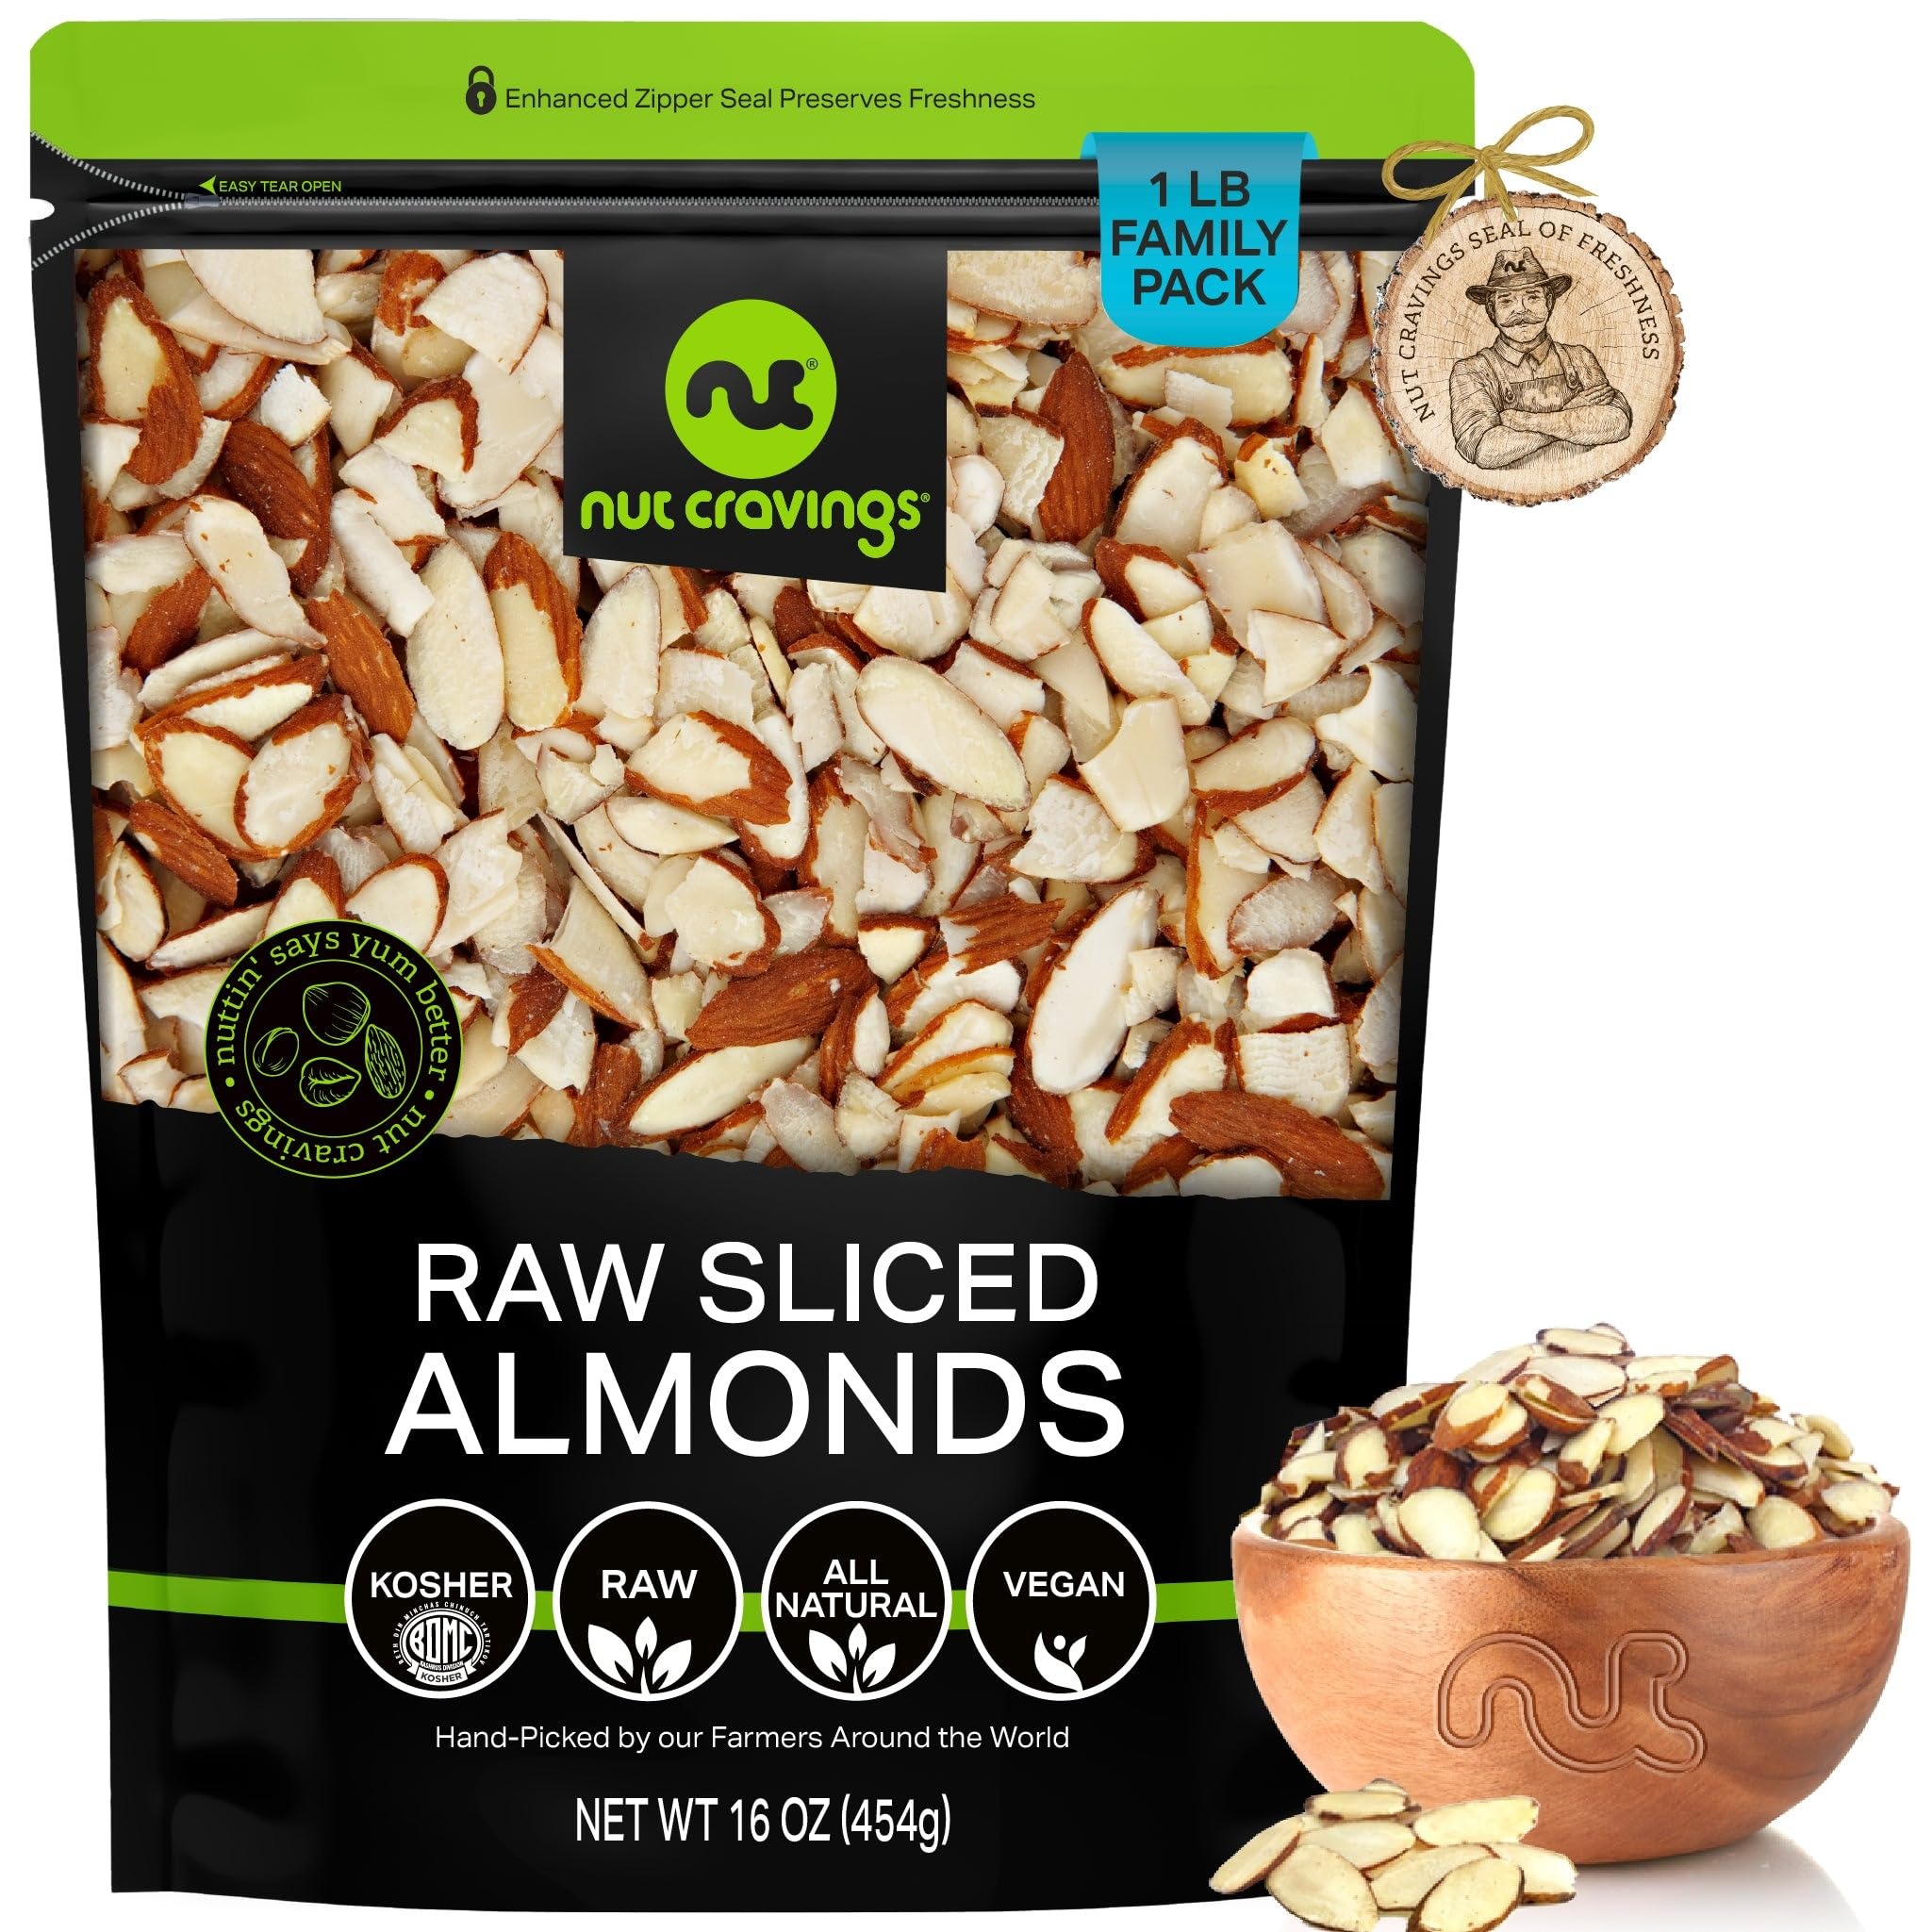
Item Name: NUT CRAVINGS - Natural Sliced Almonds - Raw, (16oz - 1 LB) Packed Fresh in Resealable Bag - Nut Snack - Healthy Protein Food, All Natural, Keto, Vegan, Kosher Ideal for Trail Mixed Nuts
Bullet Point 1: THE MOST DELICIOUS SLICED ALMONDS EVER: Our Sliced Almonds are not only incredibly tasteful, but they also have their skins removed so they are ideal for all your baking needs. We source the highest quality of almonds so that your taste buds are delighted with every bite.
Bullet Point 2: IDEAL FOR YUMMY RECIPES, SOLO SNACKING, AND MORE: Sliced Almonds are great for solo snacking sessions, salads, healthy meals, smoothies or shakes, baking, desserts You name it!
Bullet Point 3: FRESH AND NUTRITIOUS NEVER LOOKED BETTER TOGETHER: Our almonds are not only fresh, crunchy, and full of flavor, but are also a healthy snack choice full of nutrients, vitamins, and antioxidants!
Bullet Point 4: TOP 'NUTCH' RESEALABLE BAG: Our zipper-style easily resealable bags make sure your almonds are kept fresh. Storing them at home? They'll stay fresh. Bringing them to work? They'll stay fresh. Taking them with you on your next trip? Fresh!
Bullet Point 5: FARMERS SEAL OF FRESHNESS: Our almonds are hand picked by our farmers and carefully selected at our packing facilities in New York after passing our strict quality control processes. This ensures you only get the freshest and highest quality nuts in the market.
Product Description: <p>Nut Cravings brings you the perfect treat: a bag of the yummiest quality of nuts.<br><br> Our Sliced Almonds are not only <b>incredibly tasteful, but they also have their skins removed so they are ideal for all your baking needs</b>. We source the highest quality of almonds so that your taste buds are delighted with every bite.<br><br> Treat yourself or a loved one to nature's goodness with our Sliced Almonds.<br><br> They come beautifully presented in our TOP "NUTCH" bags to provide the ultimate experience. These resealable bags will keep them as fresh and delicious as they were when handpicked at our farms.<br><br><br> <b>Sliced Almonds are great for solo snacking sessions, salads, healthy meals, smoothies or shakes, baking, desserts You name it!<br><br><br></b> <b>In addition, there's a cute story behind them!<br><br></b> Lewis and Lindsay Cooper founded Nut Cravings in 2015 with the idea of mixing the two things they loved the most: travelling the world, and snacking. Today, our snacks are grown all around the world before travelling all the way to New York to be packed fresh and delivered right to your door.<br><br><br> <b>Do you want to know how much goodness you get in every bag?<br><br></b> We have bags with 16oz (1lb), 32oz (2lb), 48oz (3lb) and 80oz (5lb), you choose your size!<br><br> Ready to get delighted by these delicious snacks?<br><br>
Value: 16.0
Unit: Ounce

Price: 14.97